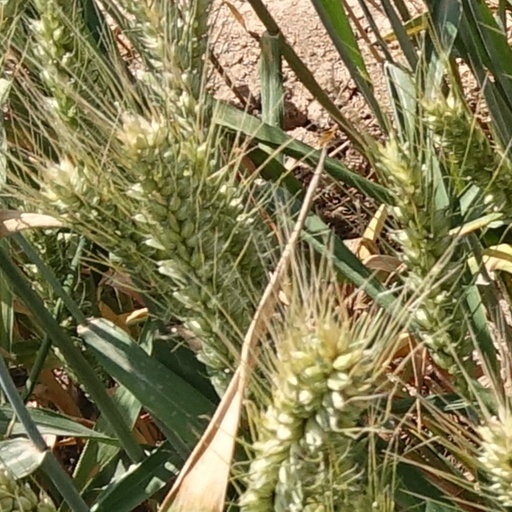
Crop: wheat